Hughie McPherson

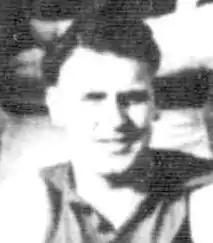

Hugh Lachlan McPherson (21 August 1918 – 25 July 2013) was an Australian rules footballer who played with Footscray and Melbourne in the Victorian Football League (VFL).